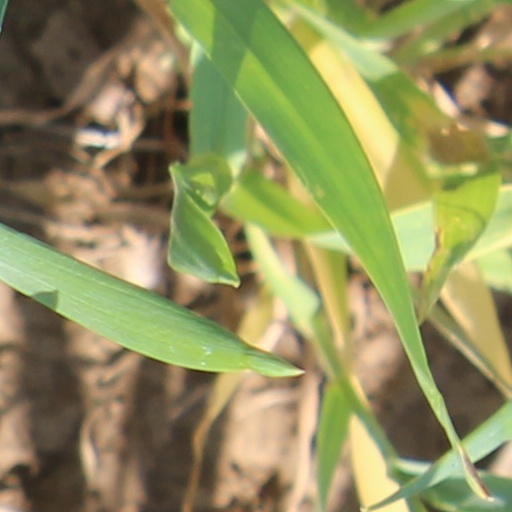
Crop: wheat